2007 IIHF World U18 Championship Division I

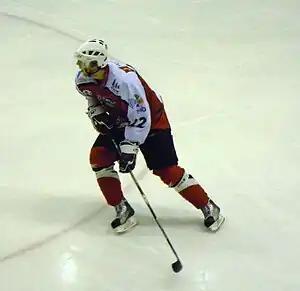
Jaka Ankerst scored three goals and six assists to finish fourth in scoring.

Only the top five goaltenders, based on save percentage, who have played at least 40% of their team's minutes are included in this list.